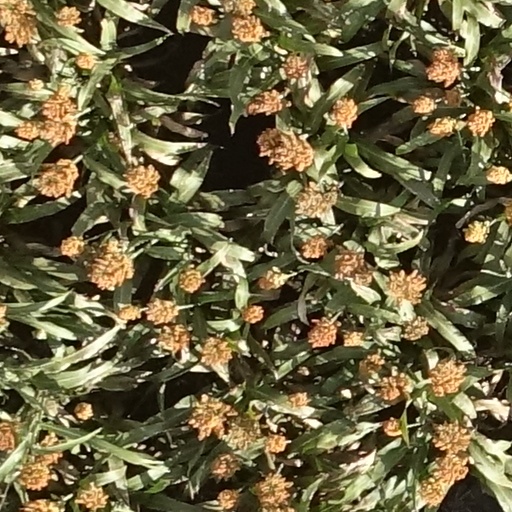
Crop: sorghum